Geography of Turkey

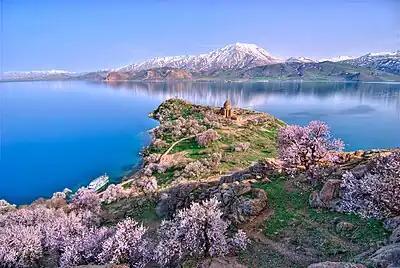
Lake Van

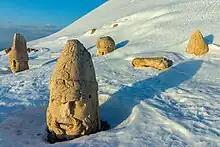
Mount Nemrut, Adıyaman

Eastern Anatolia, where the Pontic and Anti-Taurus mountain ranges converge, is rugged country with higher elevations, a more severe climate, and greater precipitation than are found on the Anatolian Plateau. The western part of the Eastern Anatolia region is known as the Anti-Taurus, where the average elevation of mountain peaks exceed 3,000 meters; while the eastern part of the region was historically known as the Armenian Highland and includes Mount Ararat, the highest point in Turkey at 5,137 meters. Many of the East Anatolian peaks apparently are recently extinct volcanoes, to judge from extensive green lava flows. Turkey's largest lake, Lake Van, is situated in the mountains at an elevation of 1,546 meters. The headwaters of three major rivers arise in the Anti-Taurus: the east-flowing Aras, which pours into the Caspian Sea; the south-flowing Euphrates; and the south-flowing Tigris, which eventually joins the Euphrates in Iraq before emptying into the Persian Gulf. Several small streams that empty into the Black Sea or landlocked Lake Van also originate in these mountains.